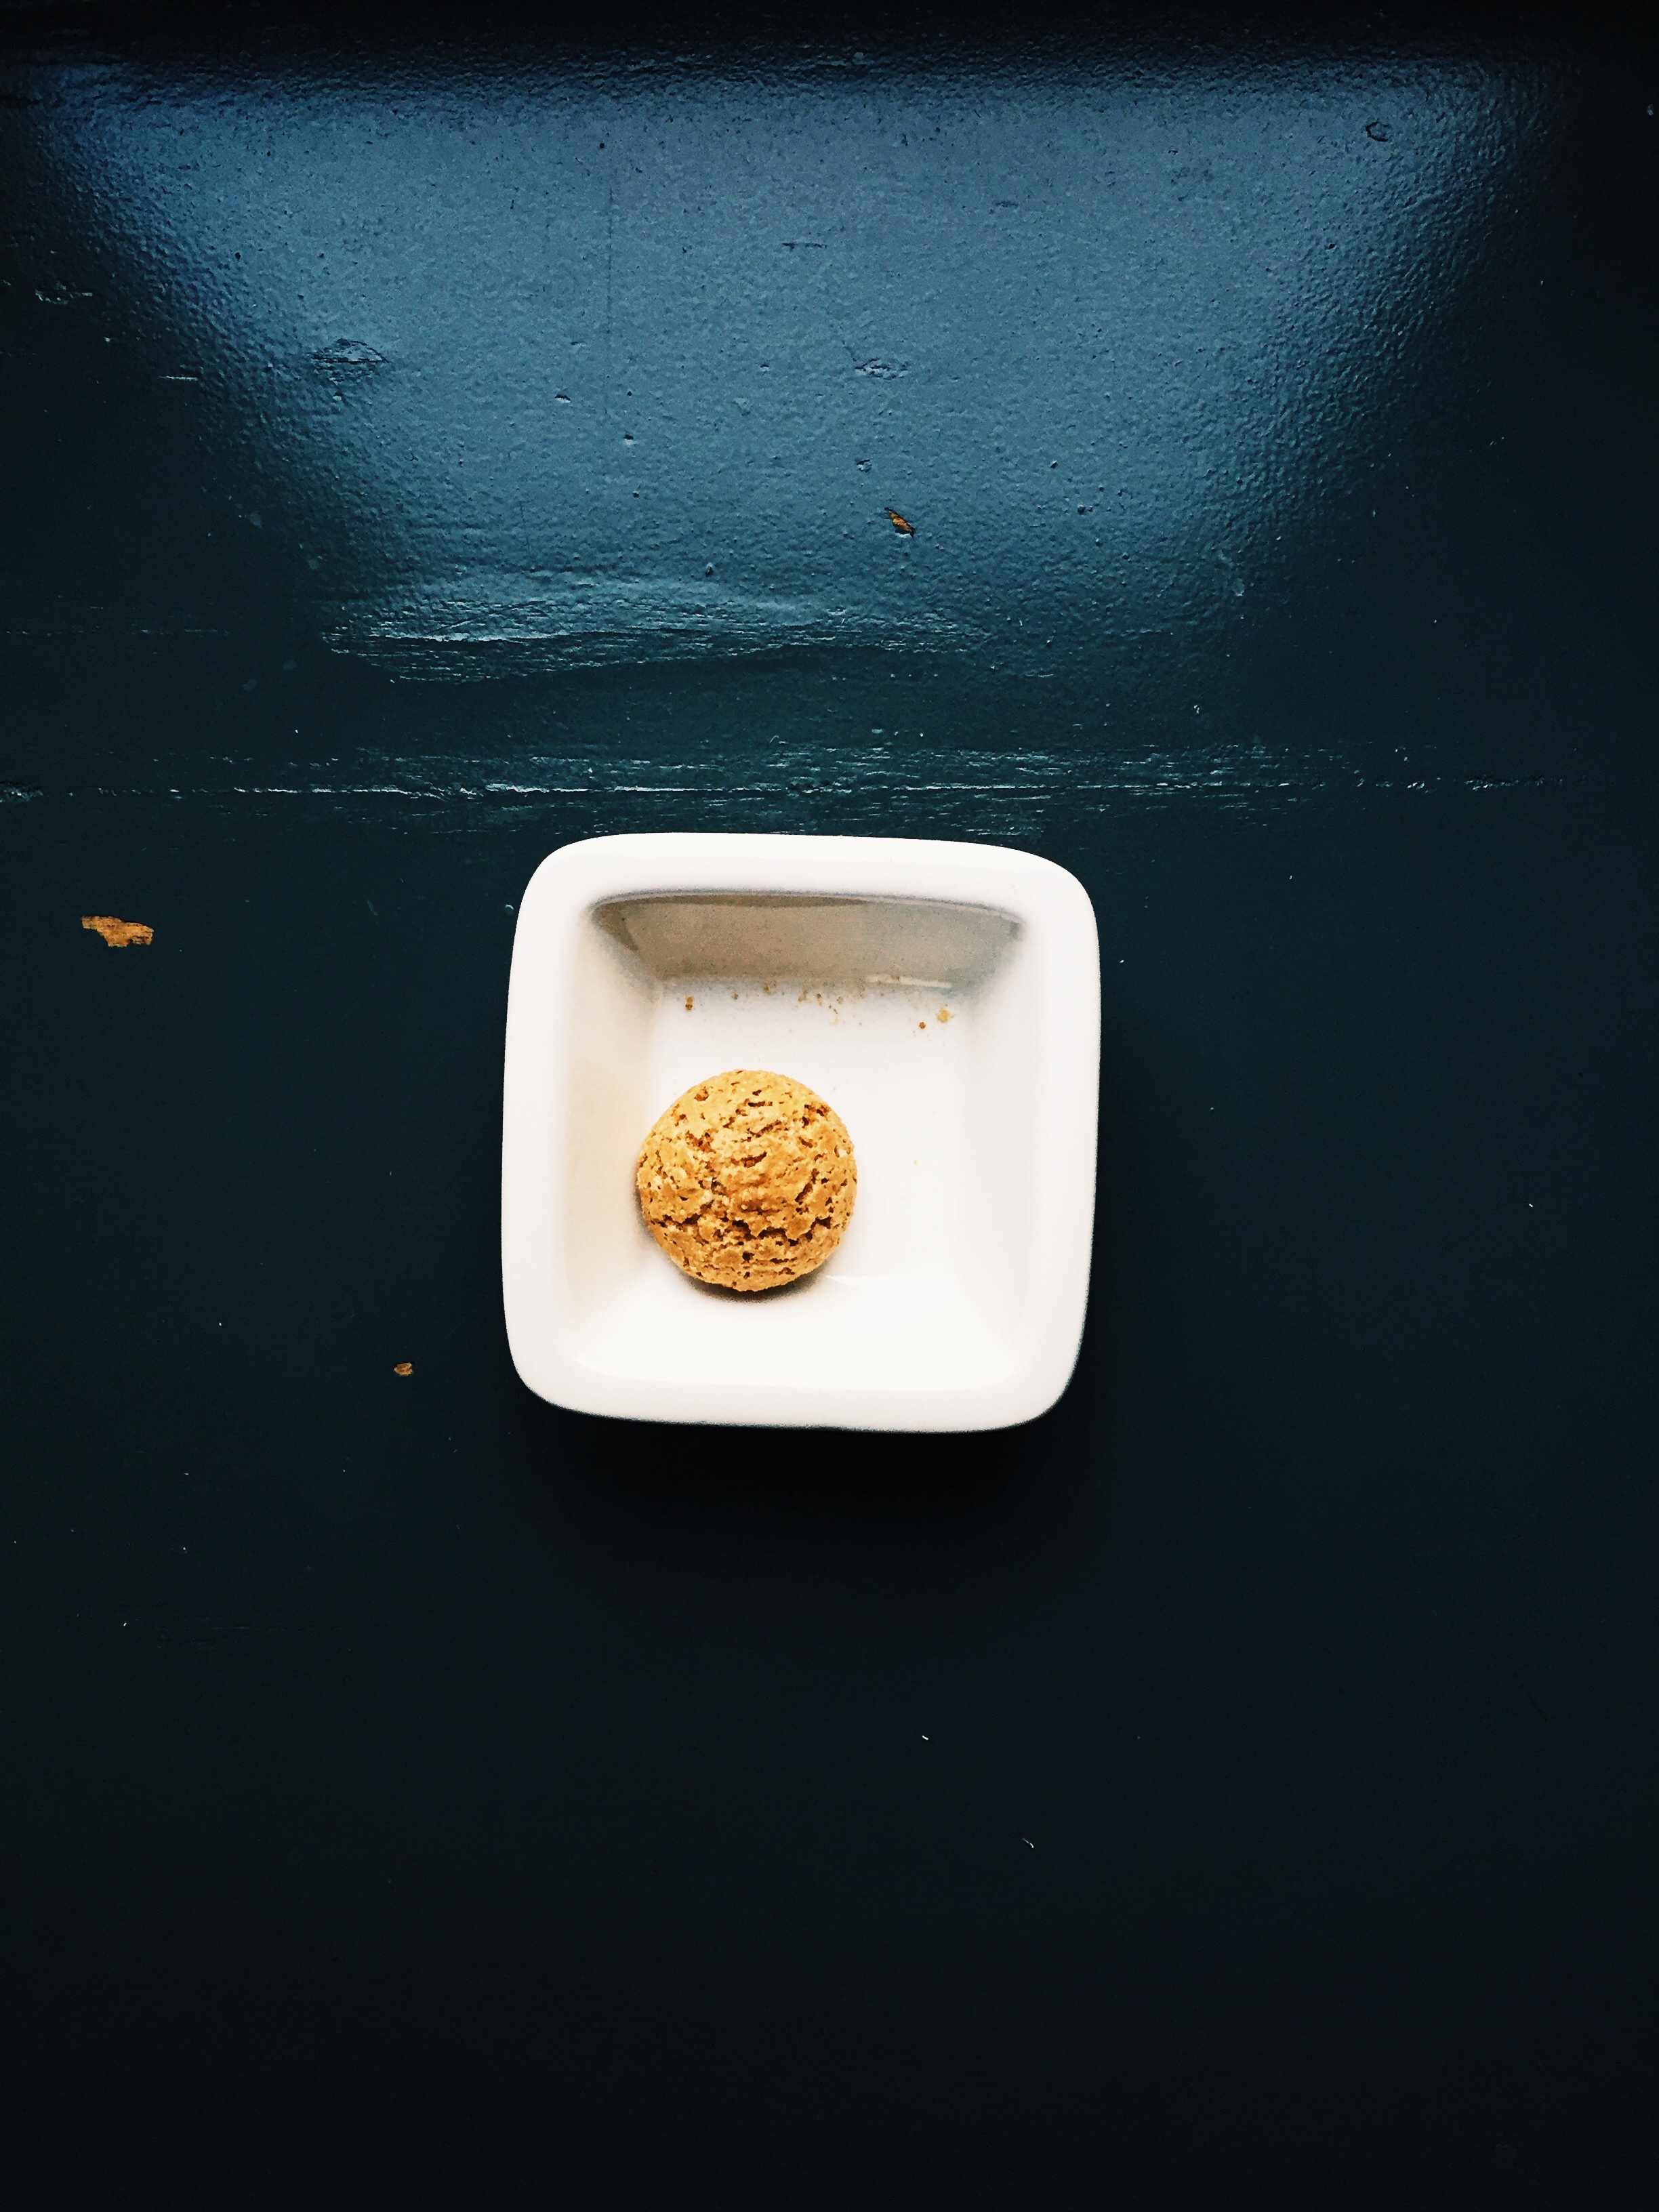
hand, light, white, black, lighting, material, shape